Sáchica

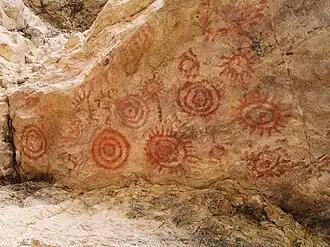
Rock art in Sáchica

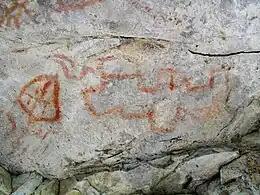
Pictographs

In a rock shelter in Sáchica, rock art in the form of pictographs has been discovered. The archaeologist Eliécer Silva Celis pioneered in the study of them in the 1960s. Later research has been performed by Carl Henrik Langebaek, Diego Martínez, Álvaro Botiva, Pedro Argüello García, and others. The black, red and white rock art is present at an altitude of at and shows human faces, Suns, maize, eyes, mountains, masks, and other figures. The rock art has been produced in rock shelters of Lower Cretaceous formations.